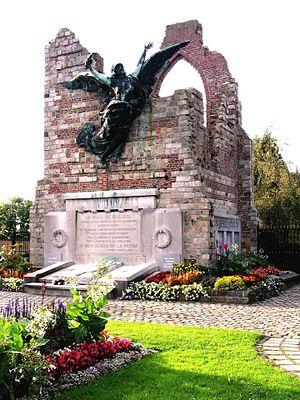
Bailleul est une commune française située dans le département du Nord, en région Hauts-de-France.